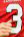
Number: 3